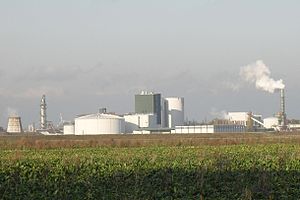
Brottewitz
Südzucker har et produktionsanlæg i Brottewitz
Brottewitz er en bydel i Mühlberg ved Elben i den brandenburgske landkreis Elbe-Elster i Tyskland og ligger omkring tre kilometer nord for byen. Stedet huser cirka 400 indbyggere.